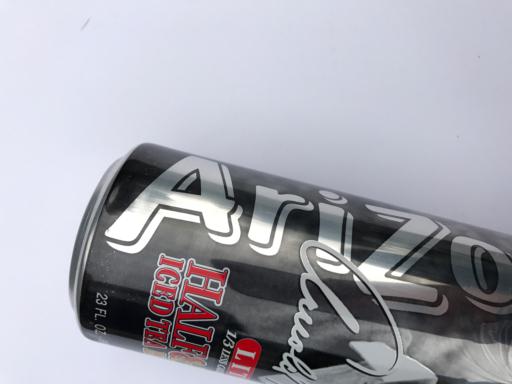
Waste category: metal